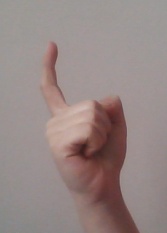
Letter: ra